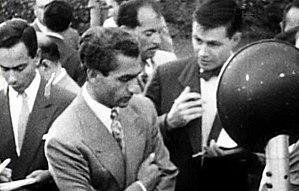
L’opération Ajax est une opération secrète menée par le Royaume-Uni et les États-Unis en 1953, exécutée par la CIA et le MI6, visant à renverser le Premier ministre d'Iran, Mohammad Mossadegh, pour le remplacer par le général Fazlollah Zahedi, et plus largement désigne les événements qui ont agité l'Iran du 15 au 19 août 1953, le plan AJAX n'ayant eu lieu pour ainsi dire que dans la nuit du 15 au 16 août. Le plan fut approuvé par le Premier ministre britannique Winston Churchill le 1ᵉʳ juillet 1953, et par le président des États-Unis Dwight D. Eisenhower le 11 juillet 1953. Le plan s'appuya sur de nombreux collaborateurs, des membres éminents du clergé, la majorité des membres du Parlement iranien et le Chah, lesquels soutinrent l'armée iranienne.